FCV Farul Constanța

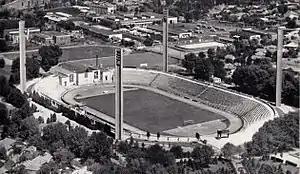
Farul Stadium in the 1980s.

Between 1974 and 1988 FC Constanța had uneven results, bouncing between the first and the second leagues and far from their results in the second half of the 1960s and the first half of the 1970s. After two 10th-place finishes in 1974–75 and 1975–76, FC Constanța barely avoided relegation in 1976–77. They were relegated at the end of the following season after finishing 16th out of 18 teams. Back in Divizia B after 16 years, Constanța finished fourth in the first season and second at the end of 1979–80, far behind leader Brașov. The Sailors were promoted to the first league at the end of the 1980–81 season. The team, led by Emanoil Hașoti and his assistant Petre Comăniță, included Costaș, Stancu, Borali, Antonescu, Nistor, Caramalău, Turcu, Purcărea, Gache, Drogeanu, Livciuc, Ancuța, Buduru, Peniu, Mărculescu, Petcu, I. Moldovan, and Ștefanovici. However, another poor season followed, ending with a 14th-place finish in the 1981–82 Divizia A and relegation at the end of the 1982–83 season. Four Divizia B seasons followed with mediocre results: fifth in 1983–84 and fourth in 1984–85, 1985–86 and 1986–87. The club was promoted to Divizia A at the end of the 1987–88 season, and was renamed Farul Constanța during the summer of 1988. Despite weaker results, the team contributed Gheorghe Hagi, Constantin Gache, Ștefan Petcu, Ion Moldovan, and others to Romanian football.